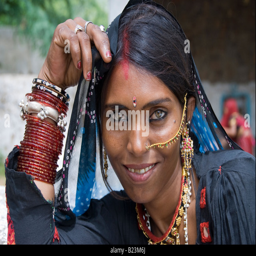
portrait of a woman , with stunning green eyes and jewellery